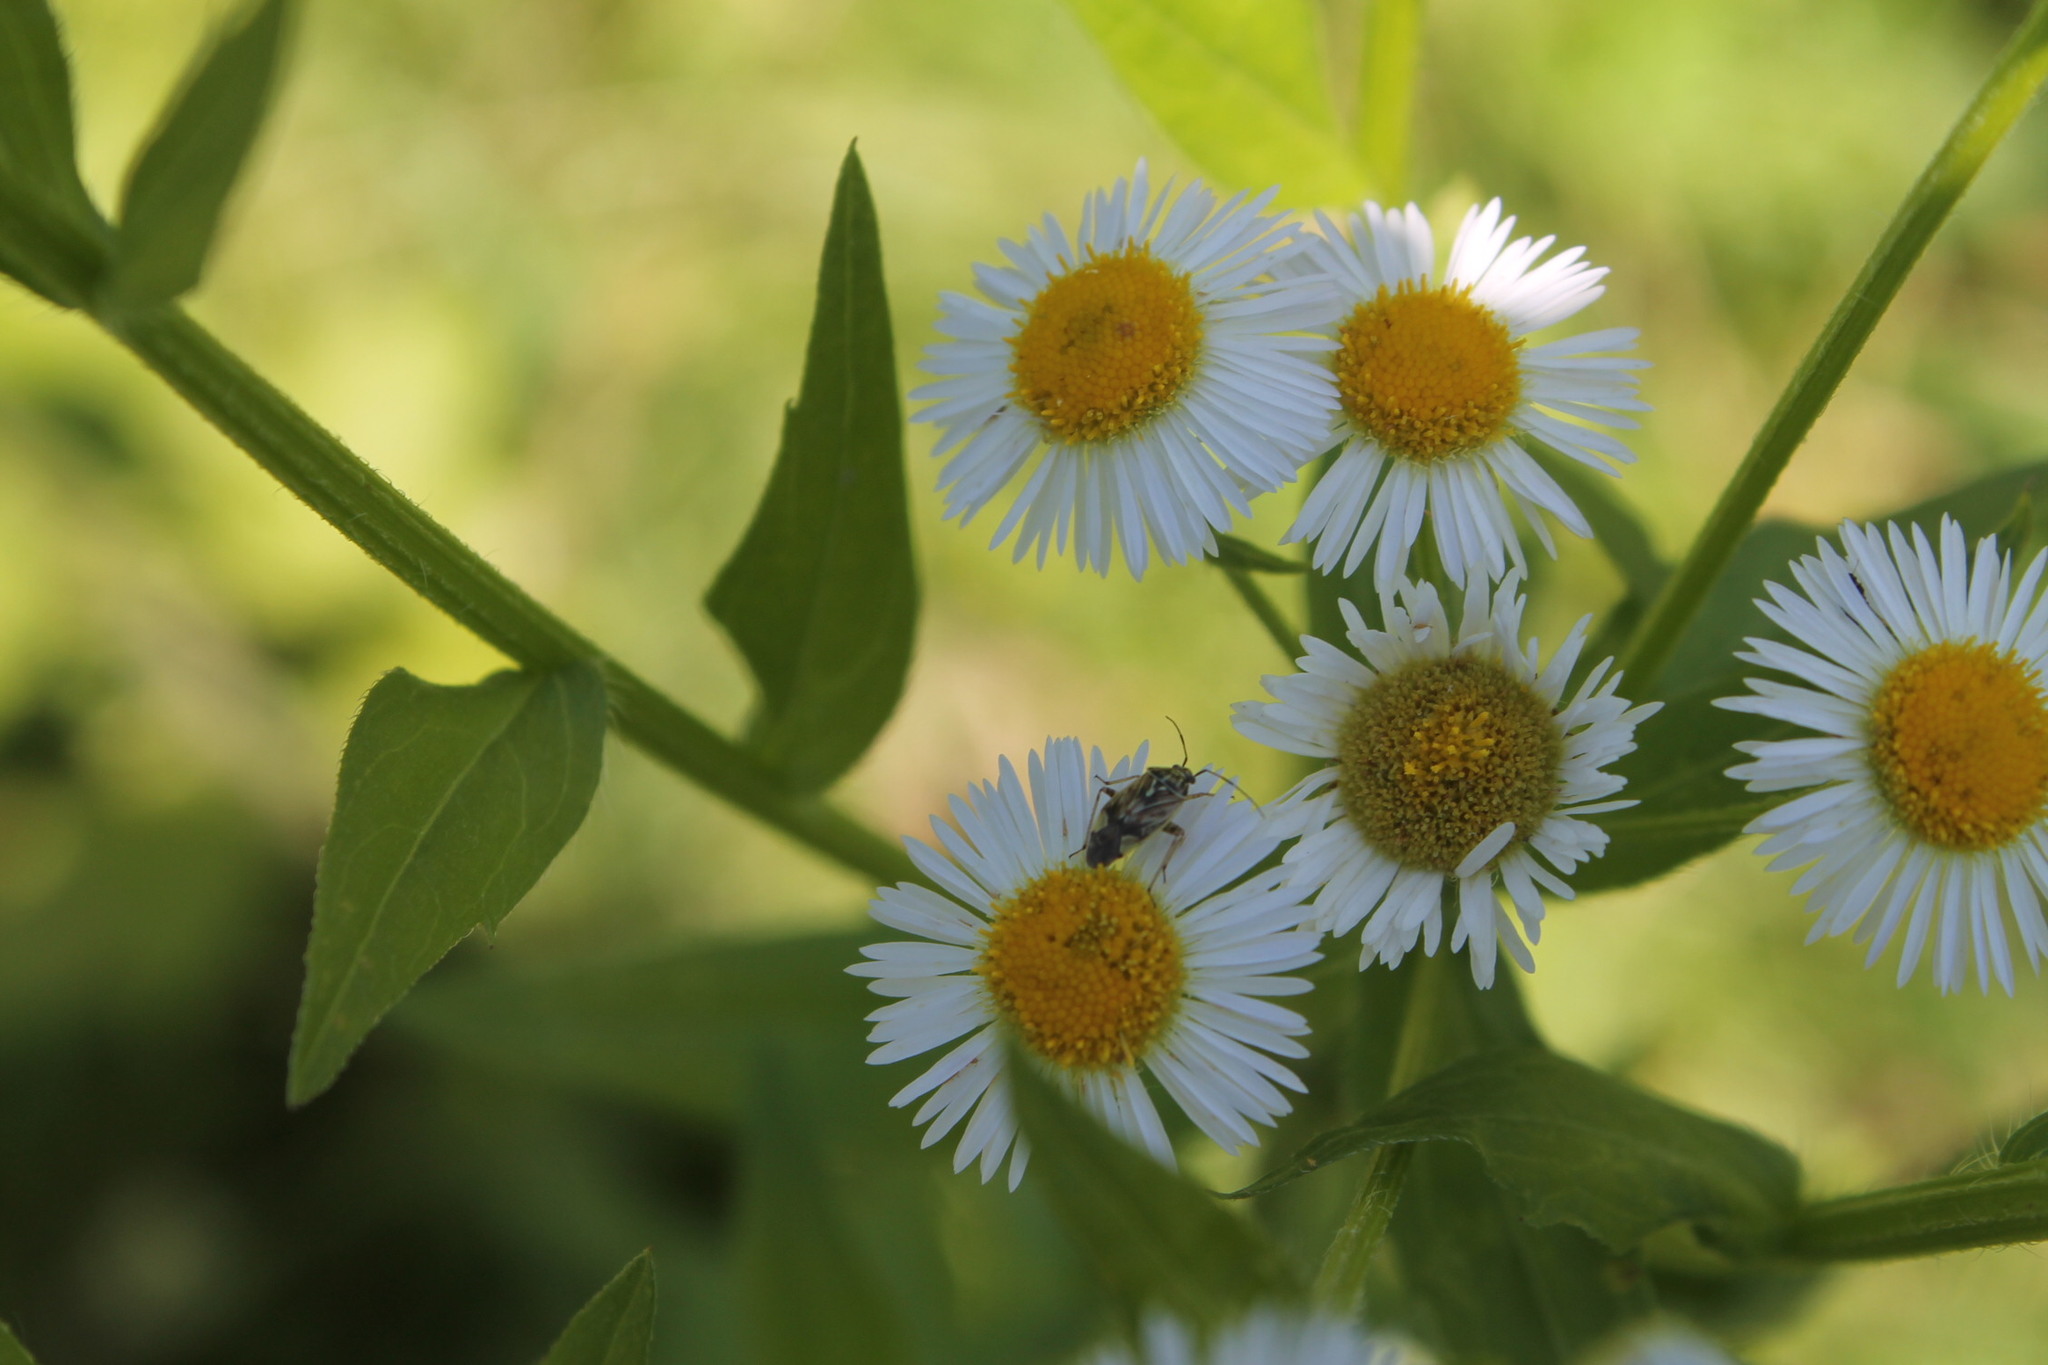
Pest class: lygus_bug